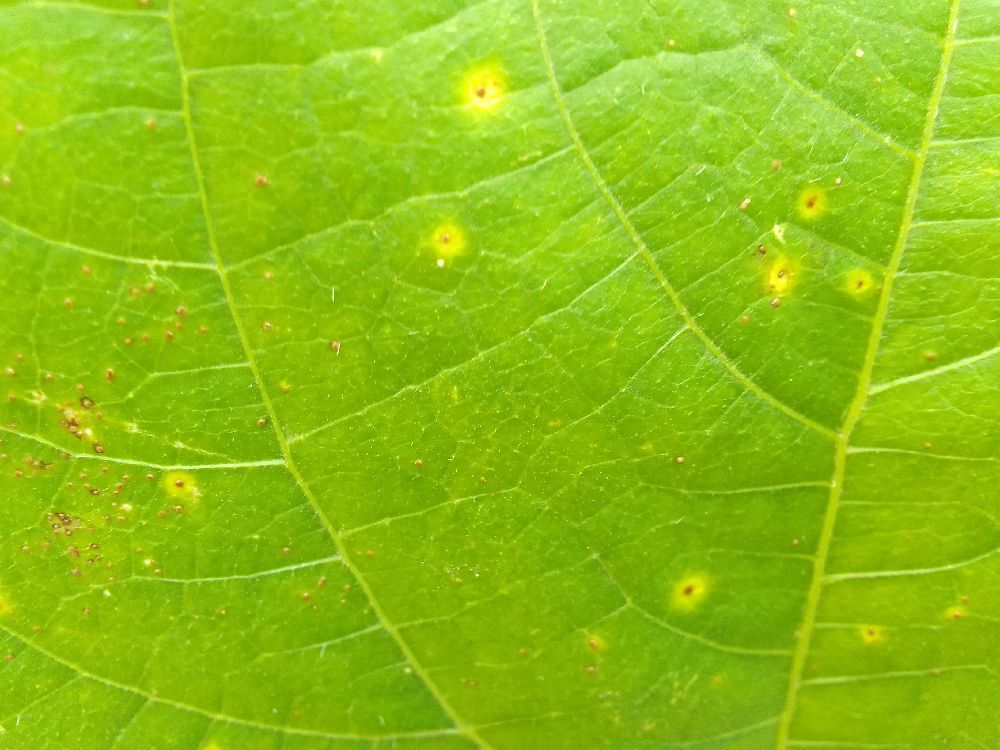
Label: rust